Indianapolis Veterans Administration Hospital

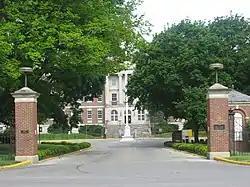
Indianapolis Veterans Administration Hospital, April 2012

Indianapolis Veterans Administration Hospital, also known as Larue D. Carter Memorial Hospital is a historic hospital complex and national historic district located at Indianapolis, Indiana. The district resources were developed between 1930 and 1951 by the Veterans Administration, and encompasses 15 contributing buildings, 2 contributing sites, 2 contributing structures and 5 contributing objects on the hospital campus. The main complex is connected by an enclosed corridor and consists of the main hospital building (1931), kitchen/mess hall/boiler house/attendants' quarters, general medical building (1939), and recreation building (1941). The buildings reflect the Colonial Revival and Classical Revival styles of architecture.